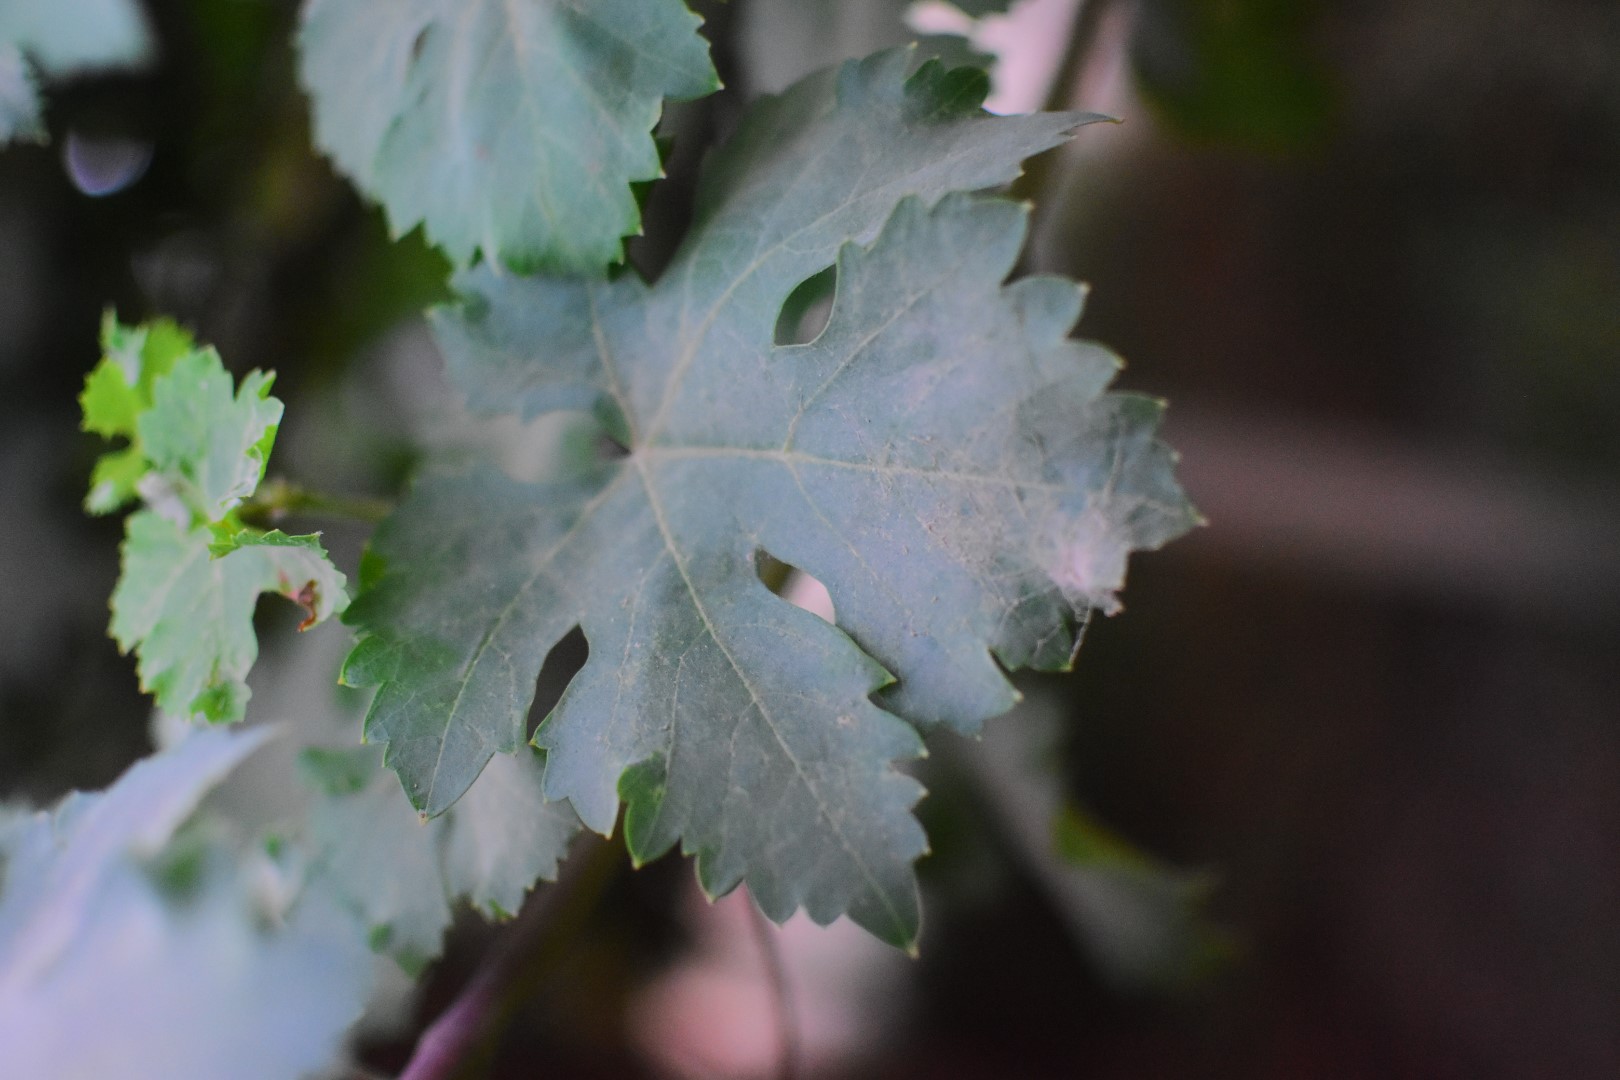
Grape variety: Aswud Balad